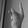
ASL letter: K